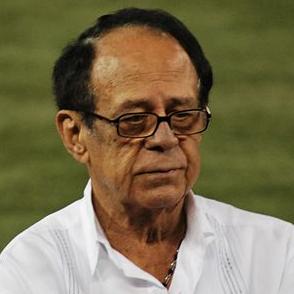
Age: 77